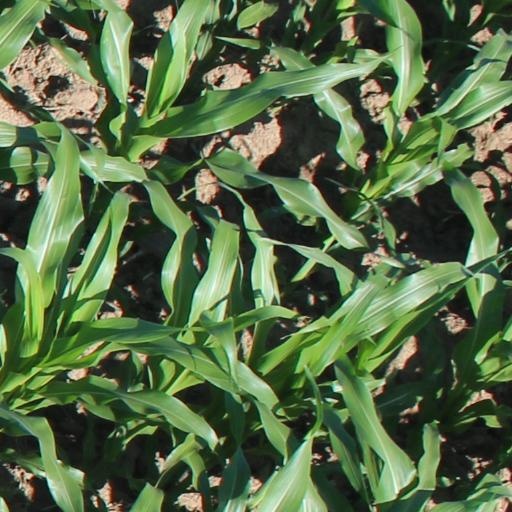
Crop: maize; corn